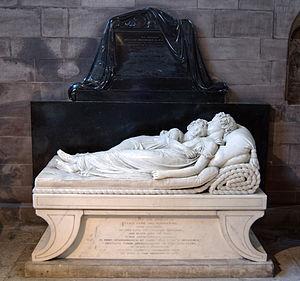
Sir Francis Leggatt Chantrey est un sculpteur anglais de l'époque georgienne.